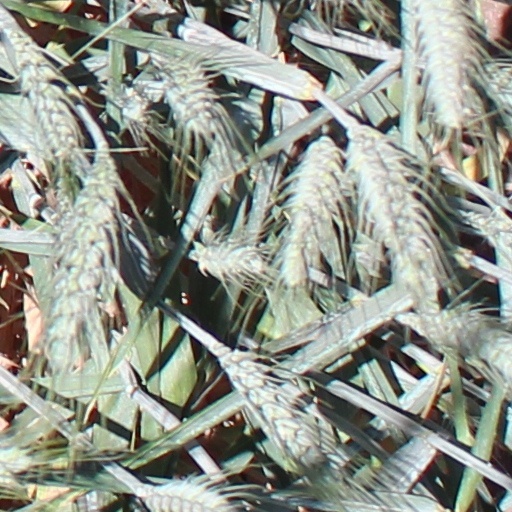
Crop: wheat